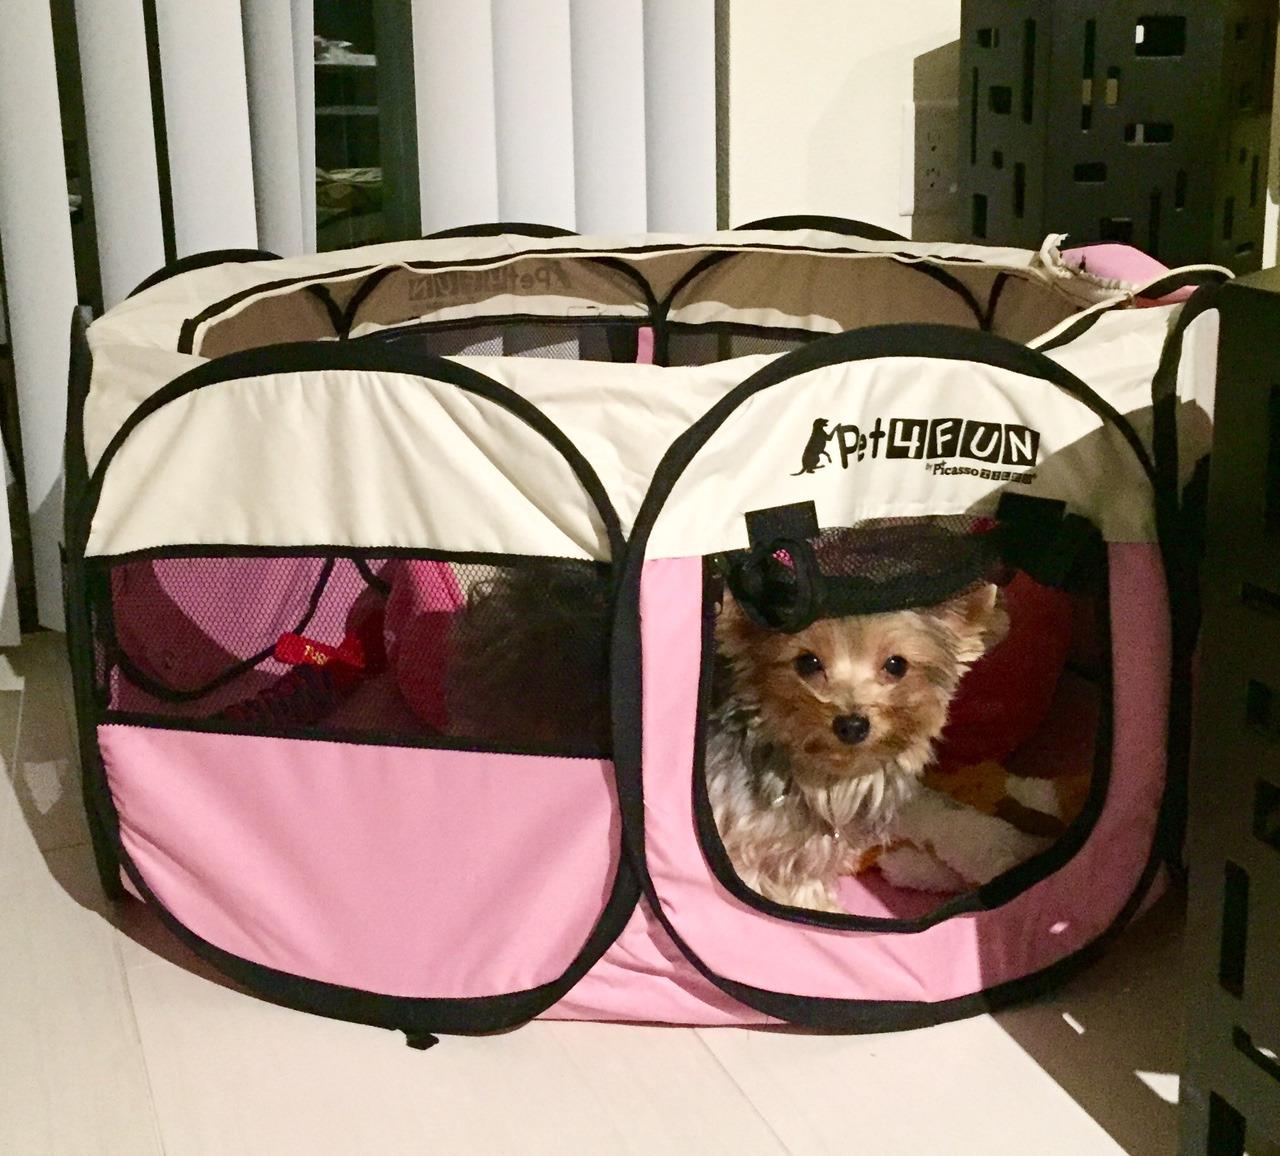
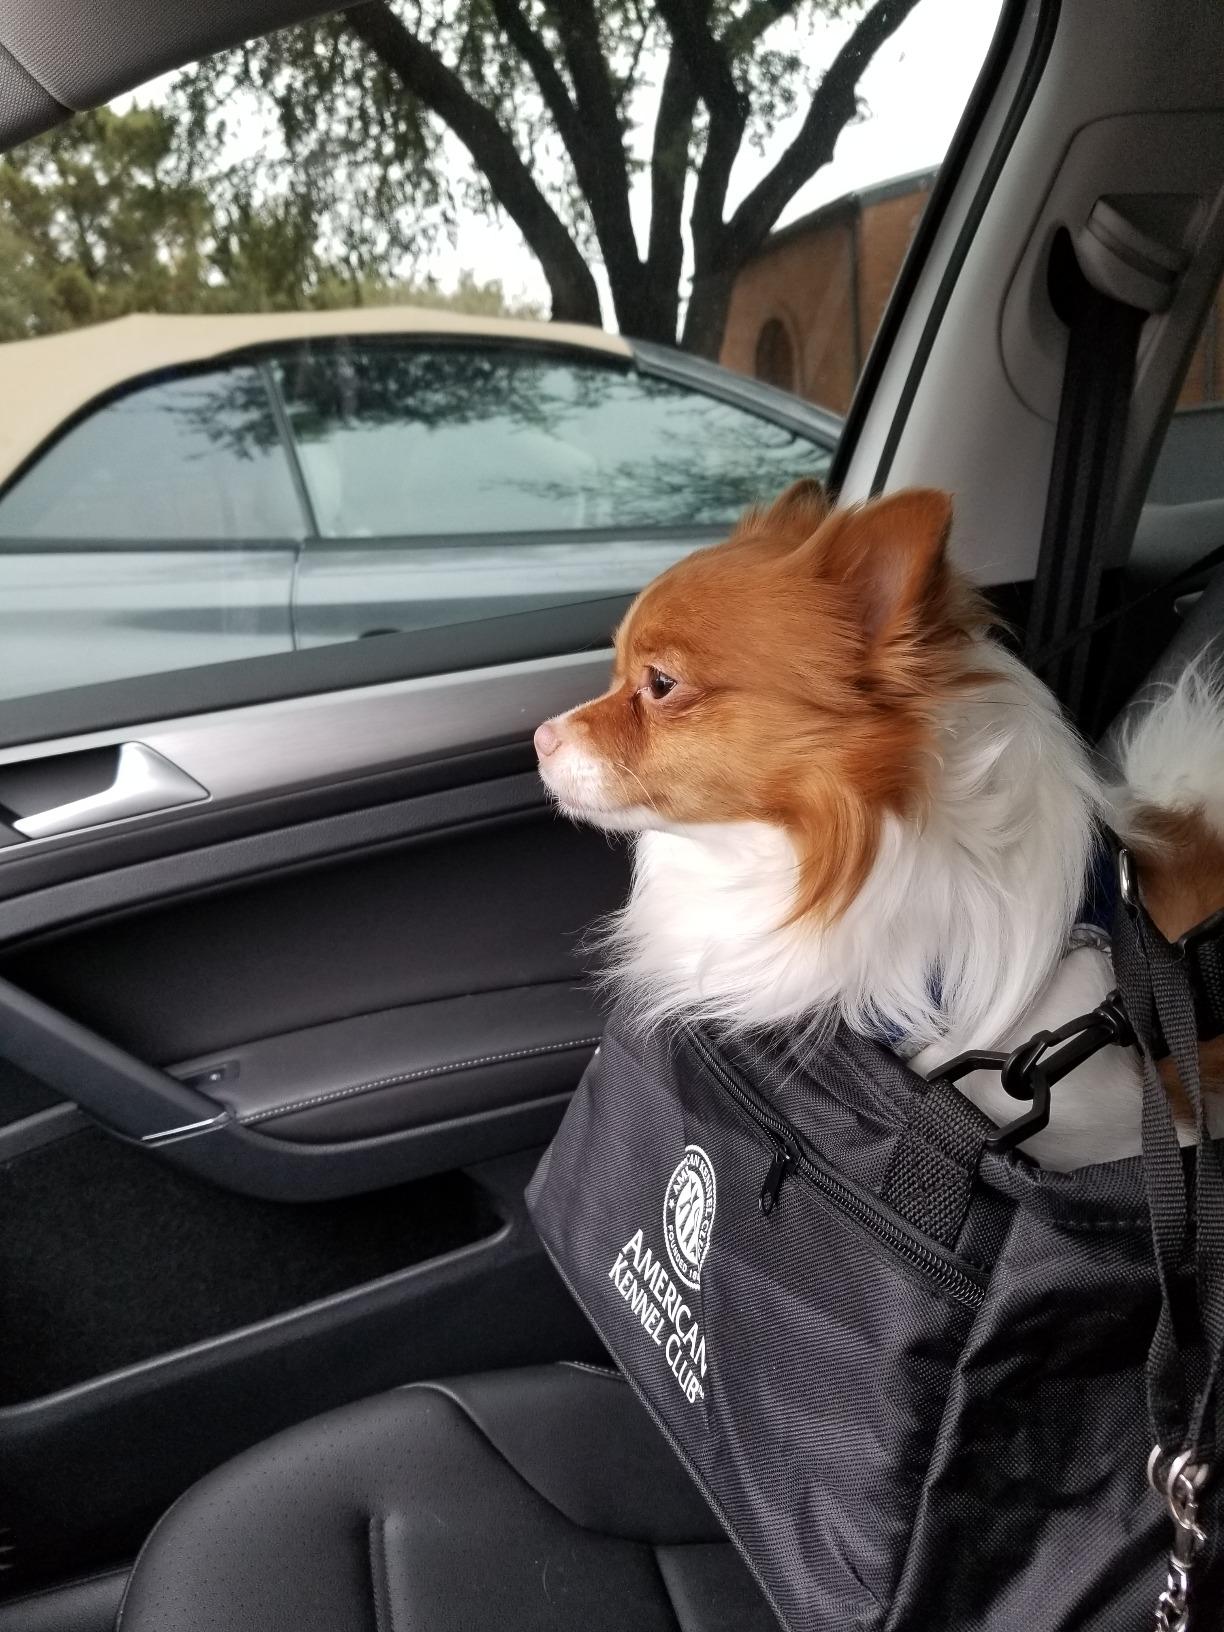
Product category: items_kennel
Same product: no